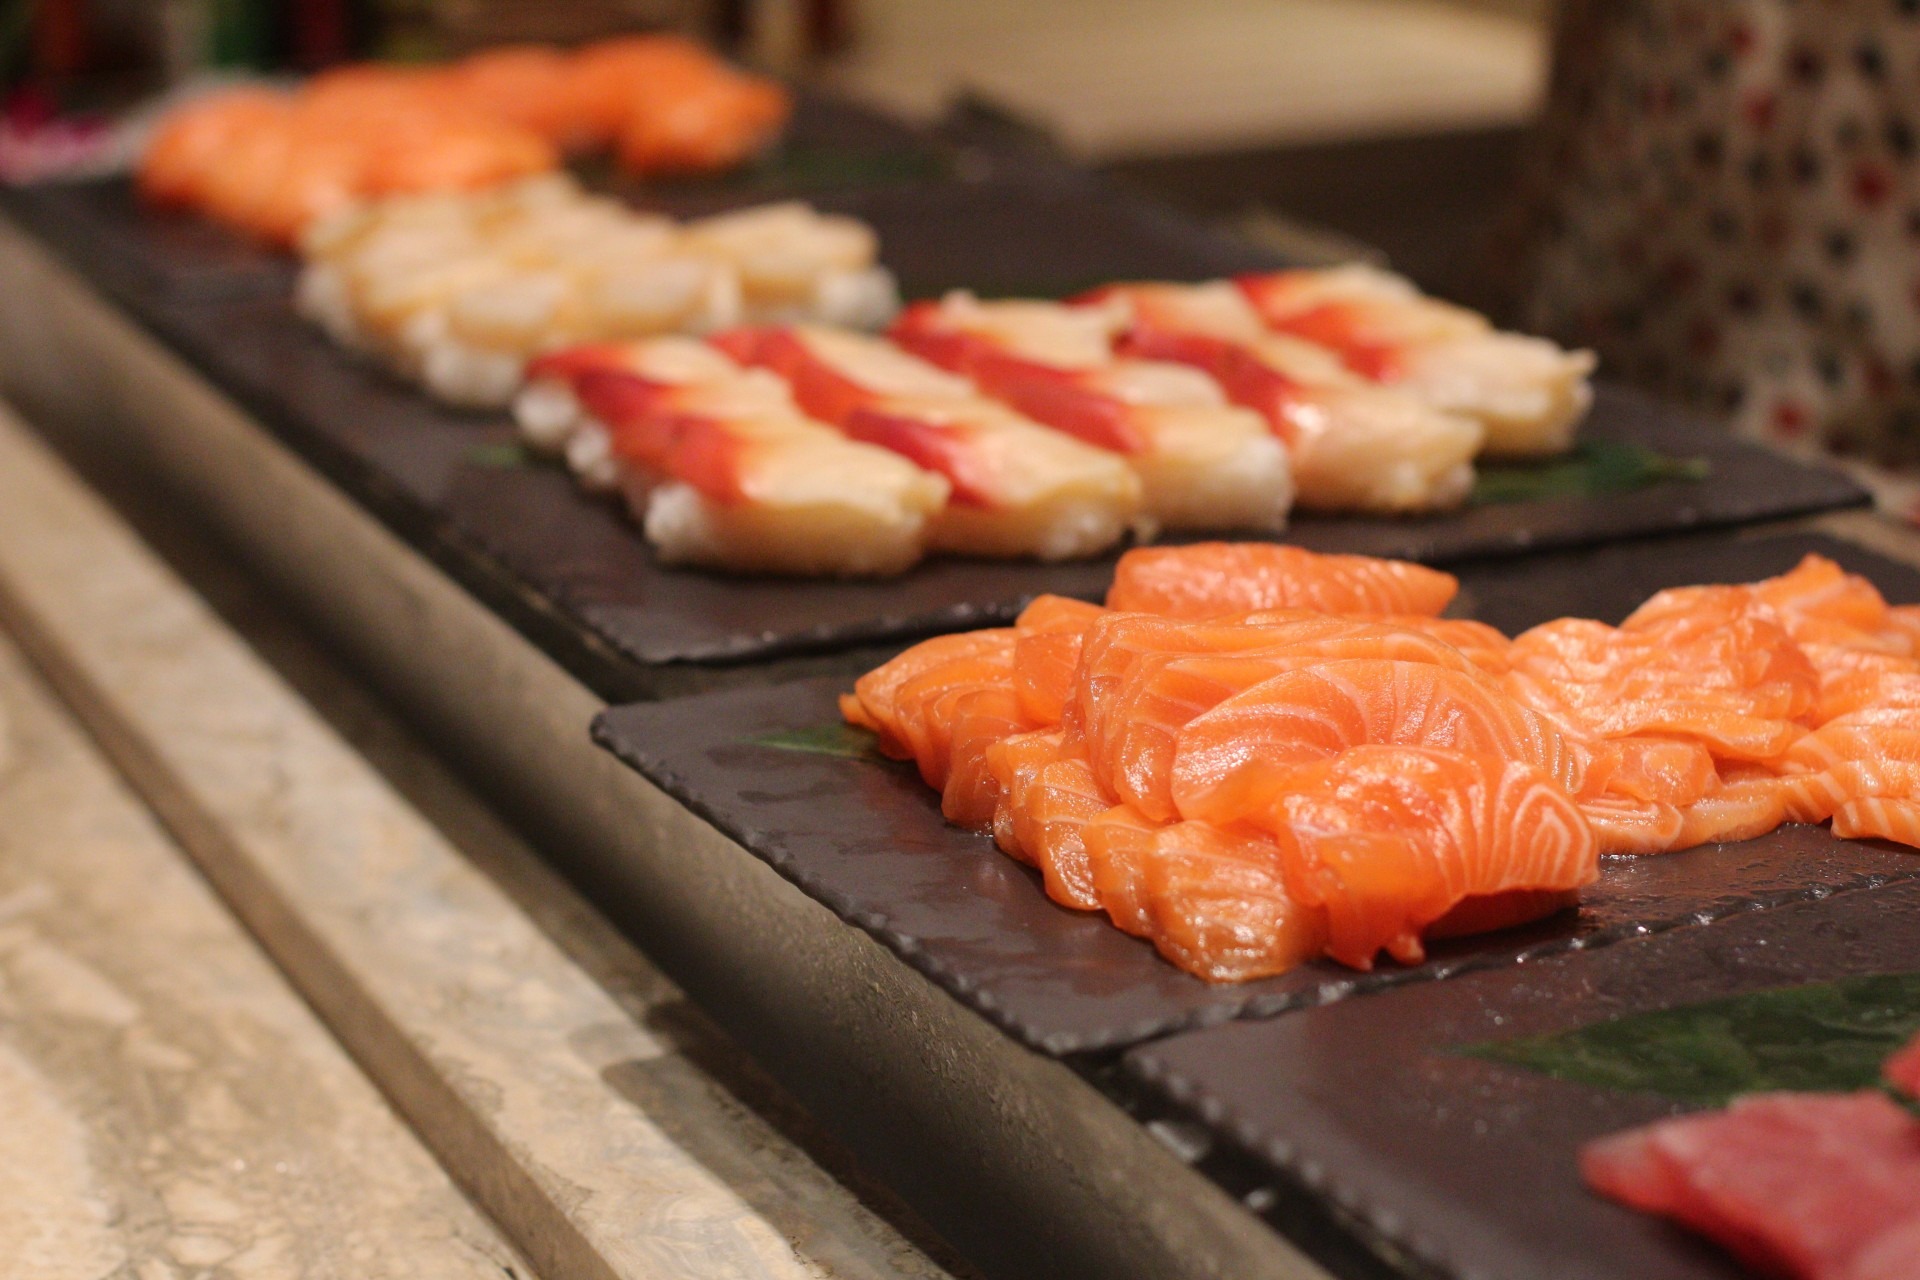
dish, meal, food, fresh, fish, cuisine, asian food, sushi, sashimi, background, japanese, raw, salmon, japanese cuisine, smoked salmon, california roll